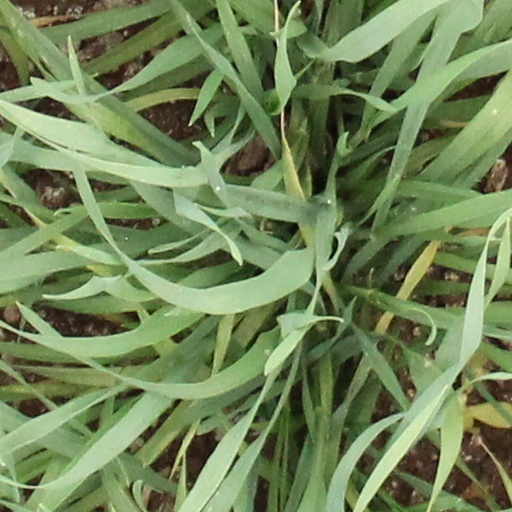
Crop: wheat